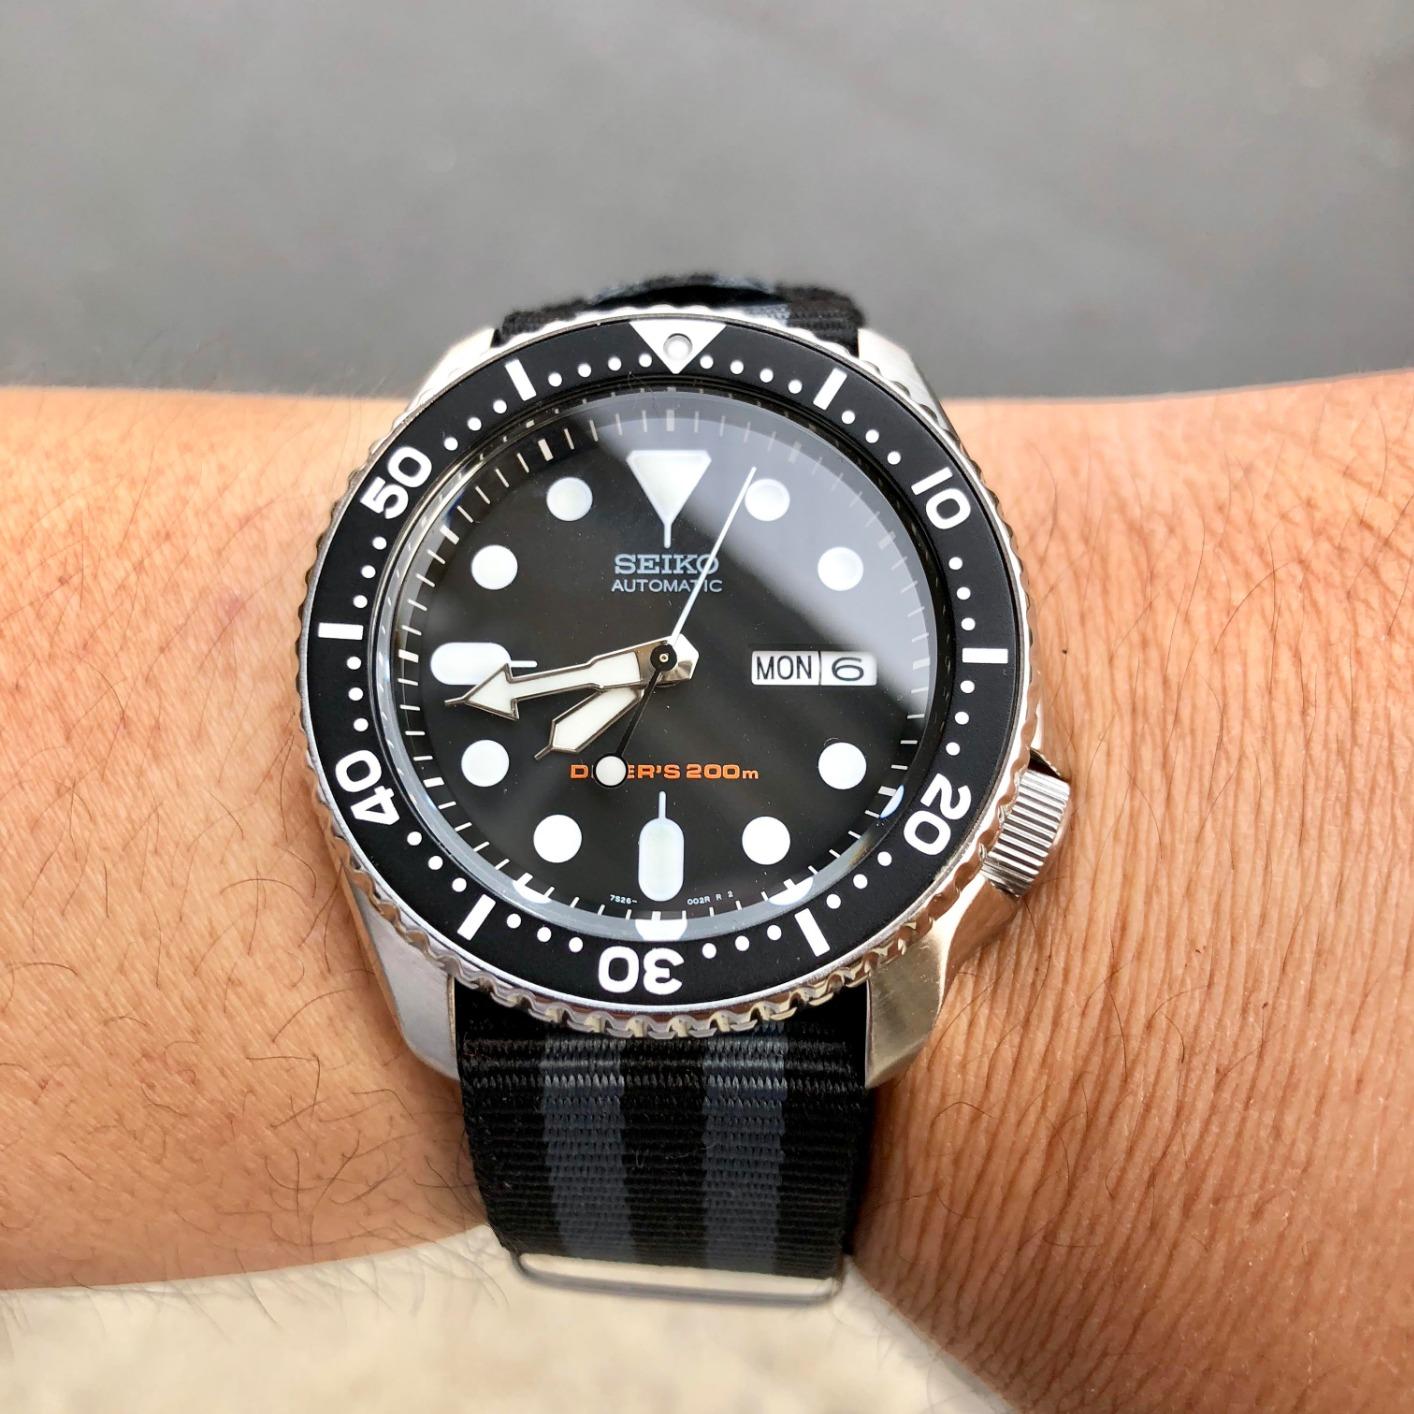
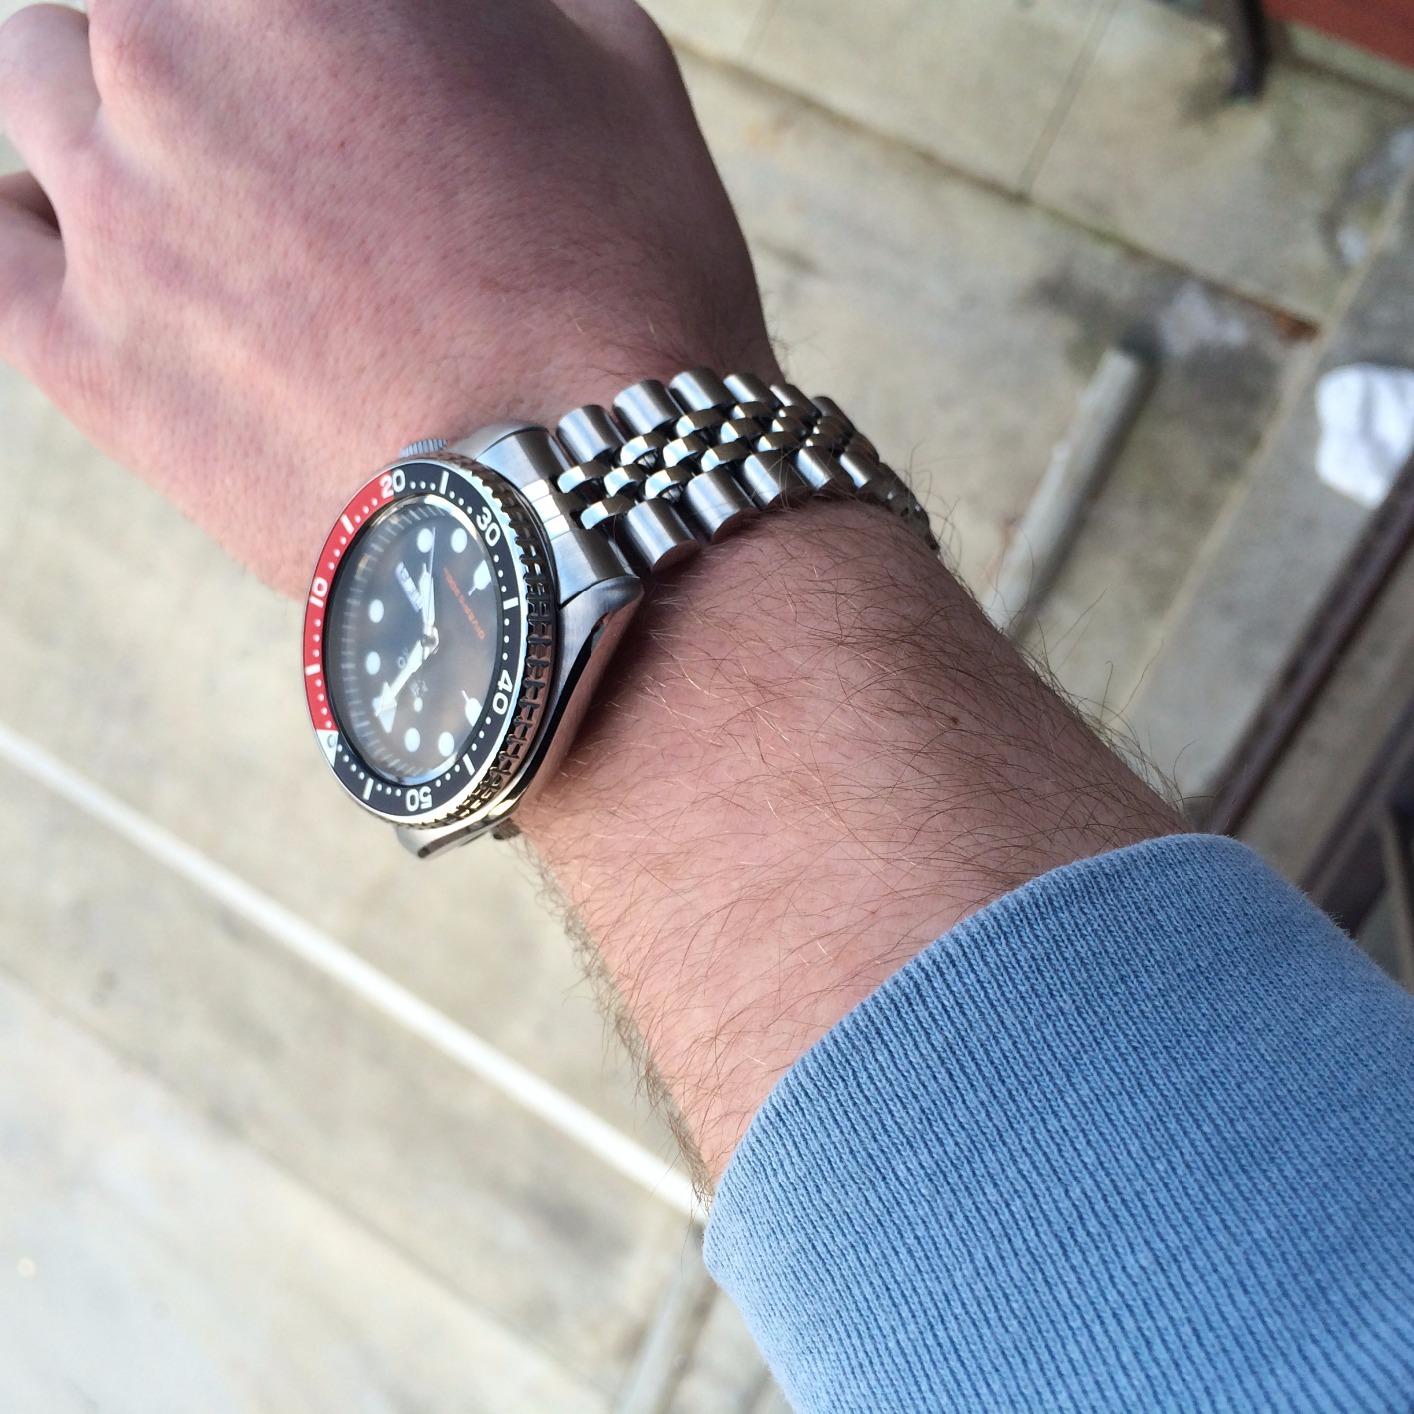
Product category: accessories_watch
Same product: no